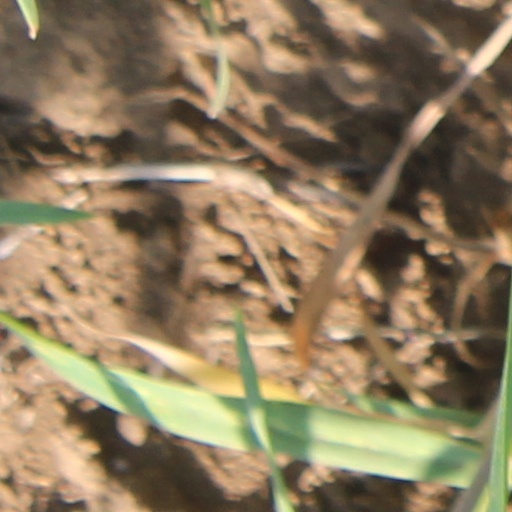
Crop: wheat